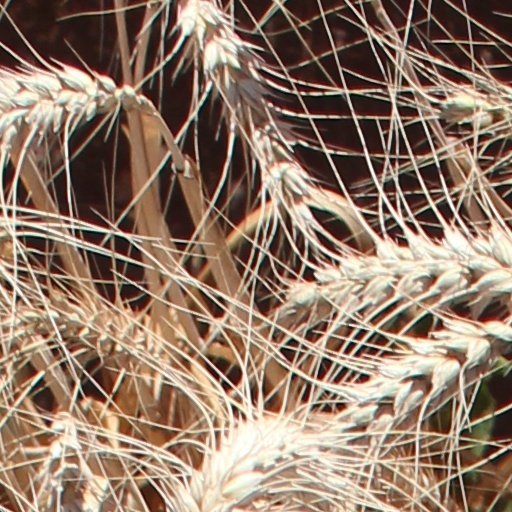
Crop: wheat